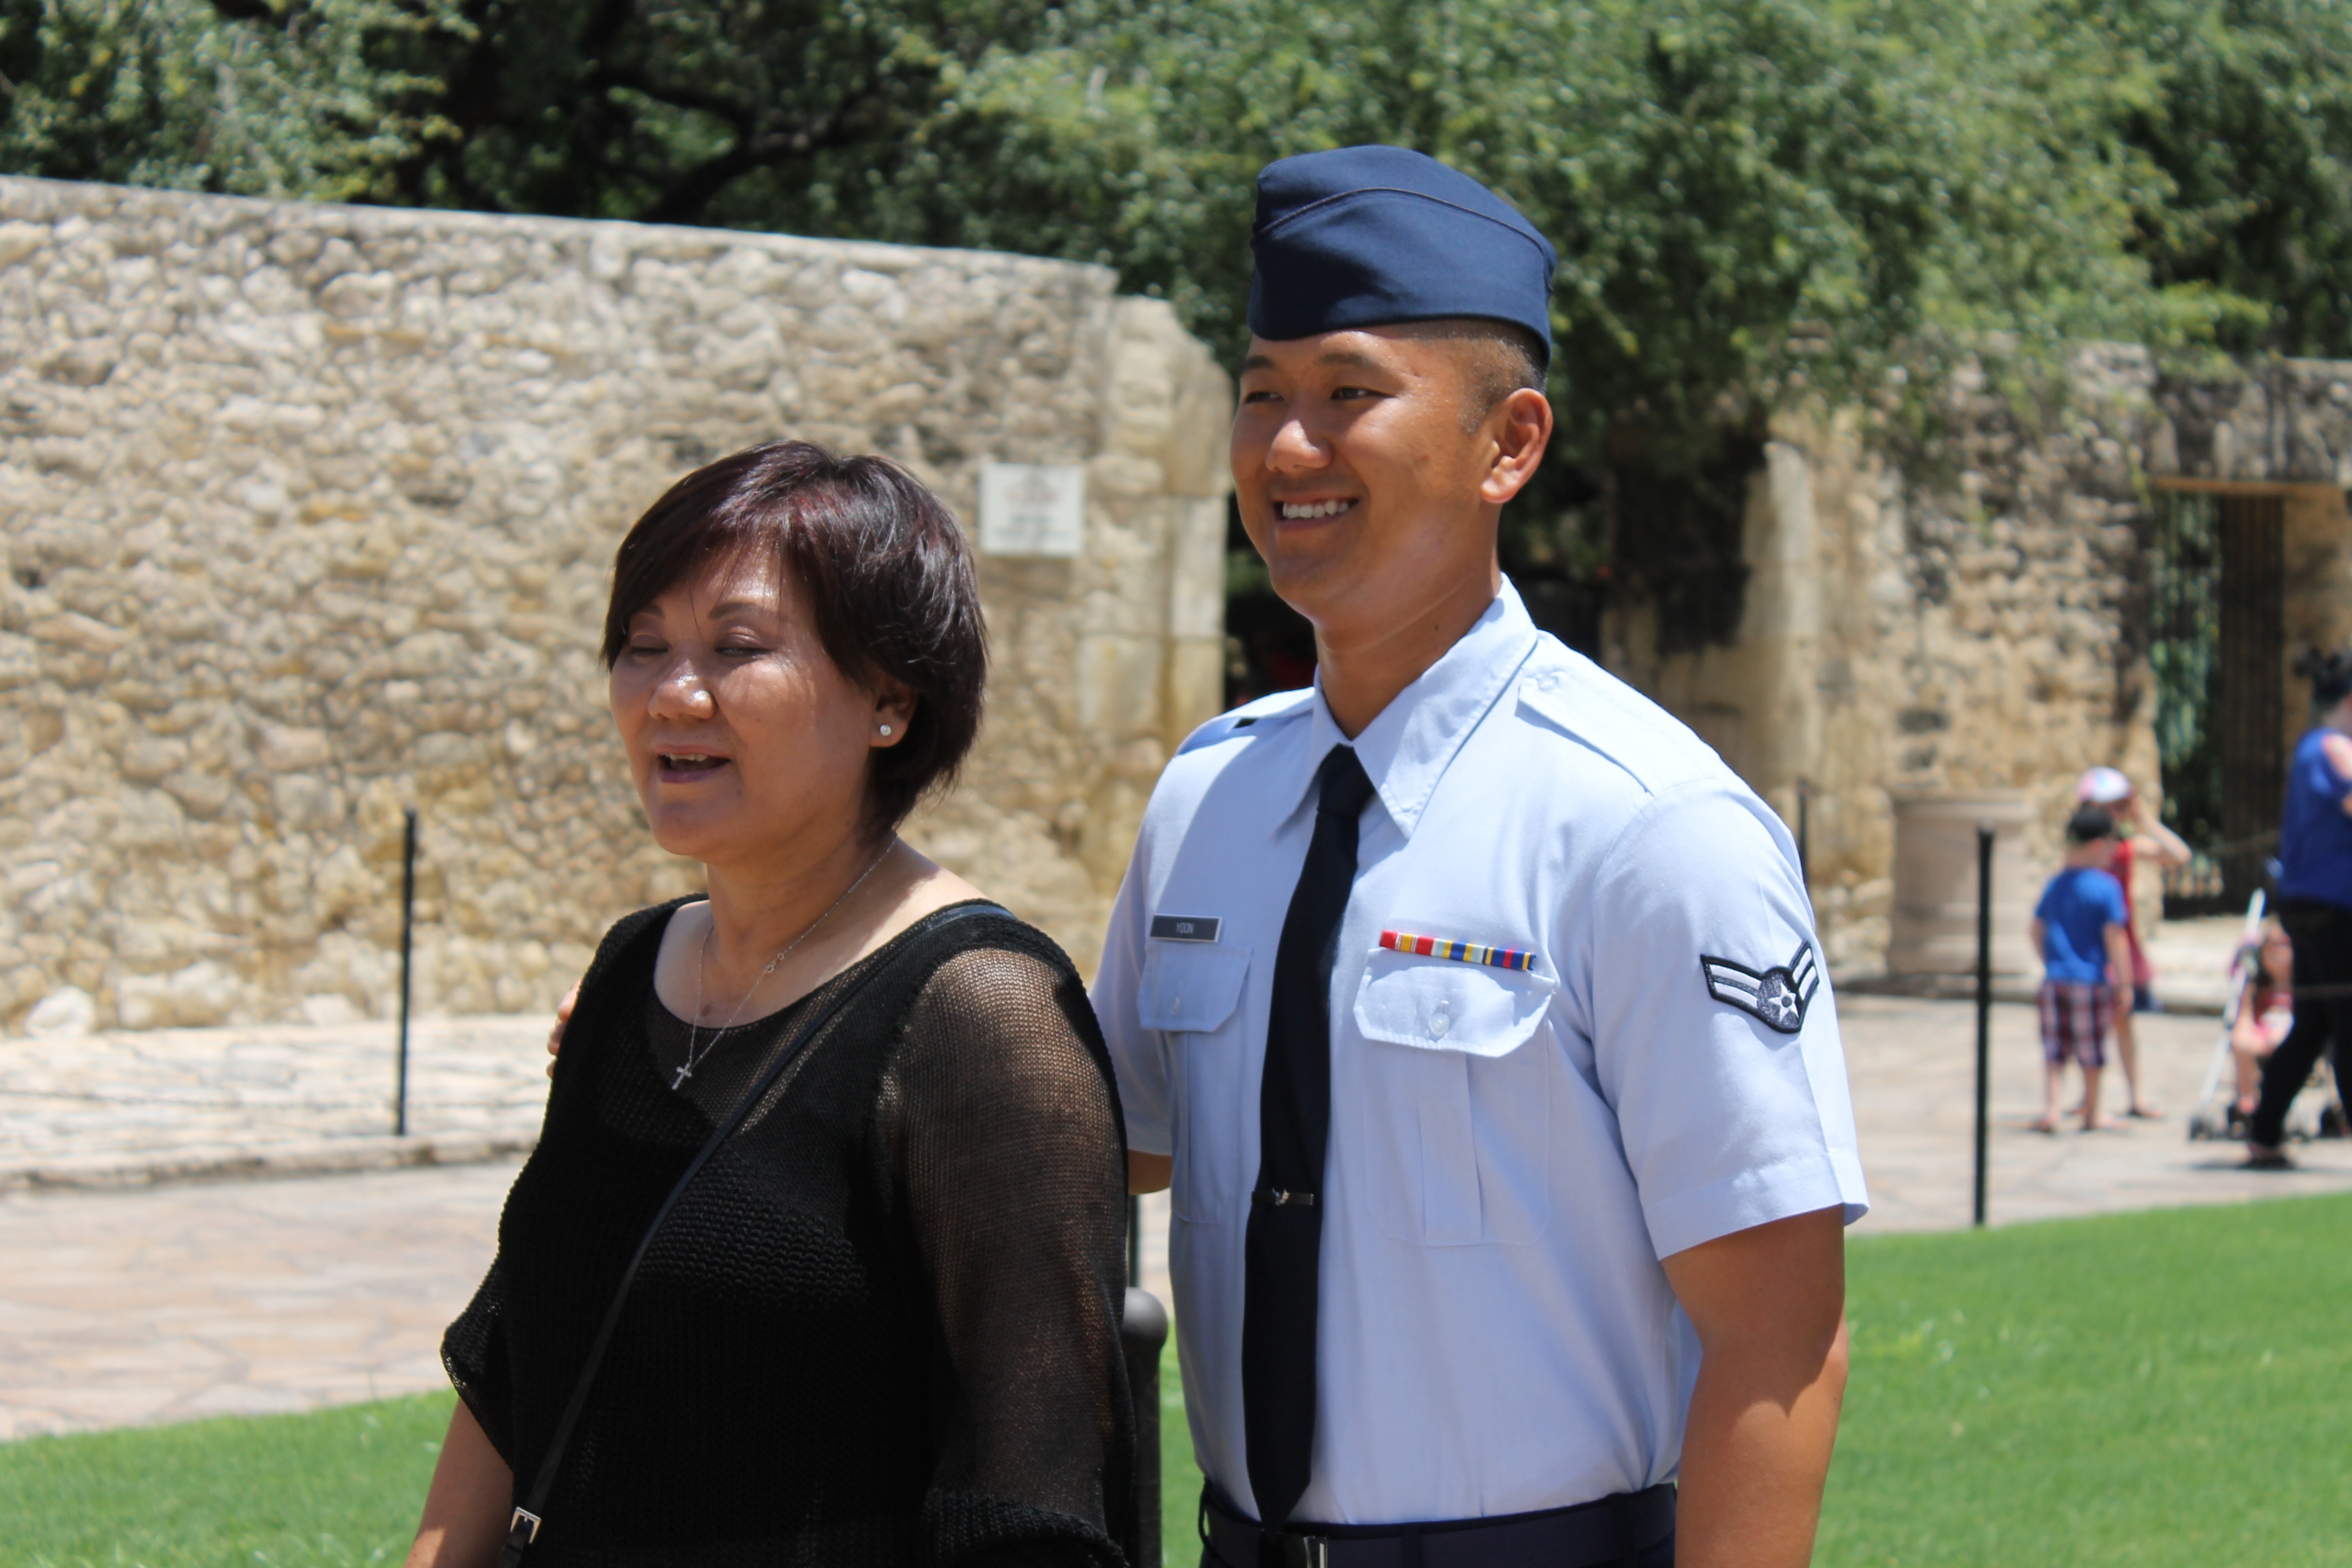
man, person, tourist, travel, phone, sightseeing, posing, family, fun, sports, foto, tournament, taking pictures, endurance sports, competition event